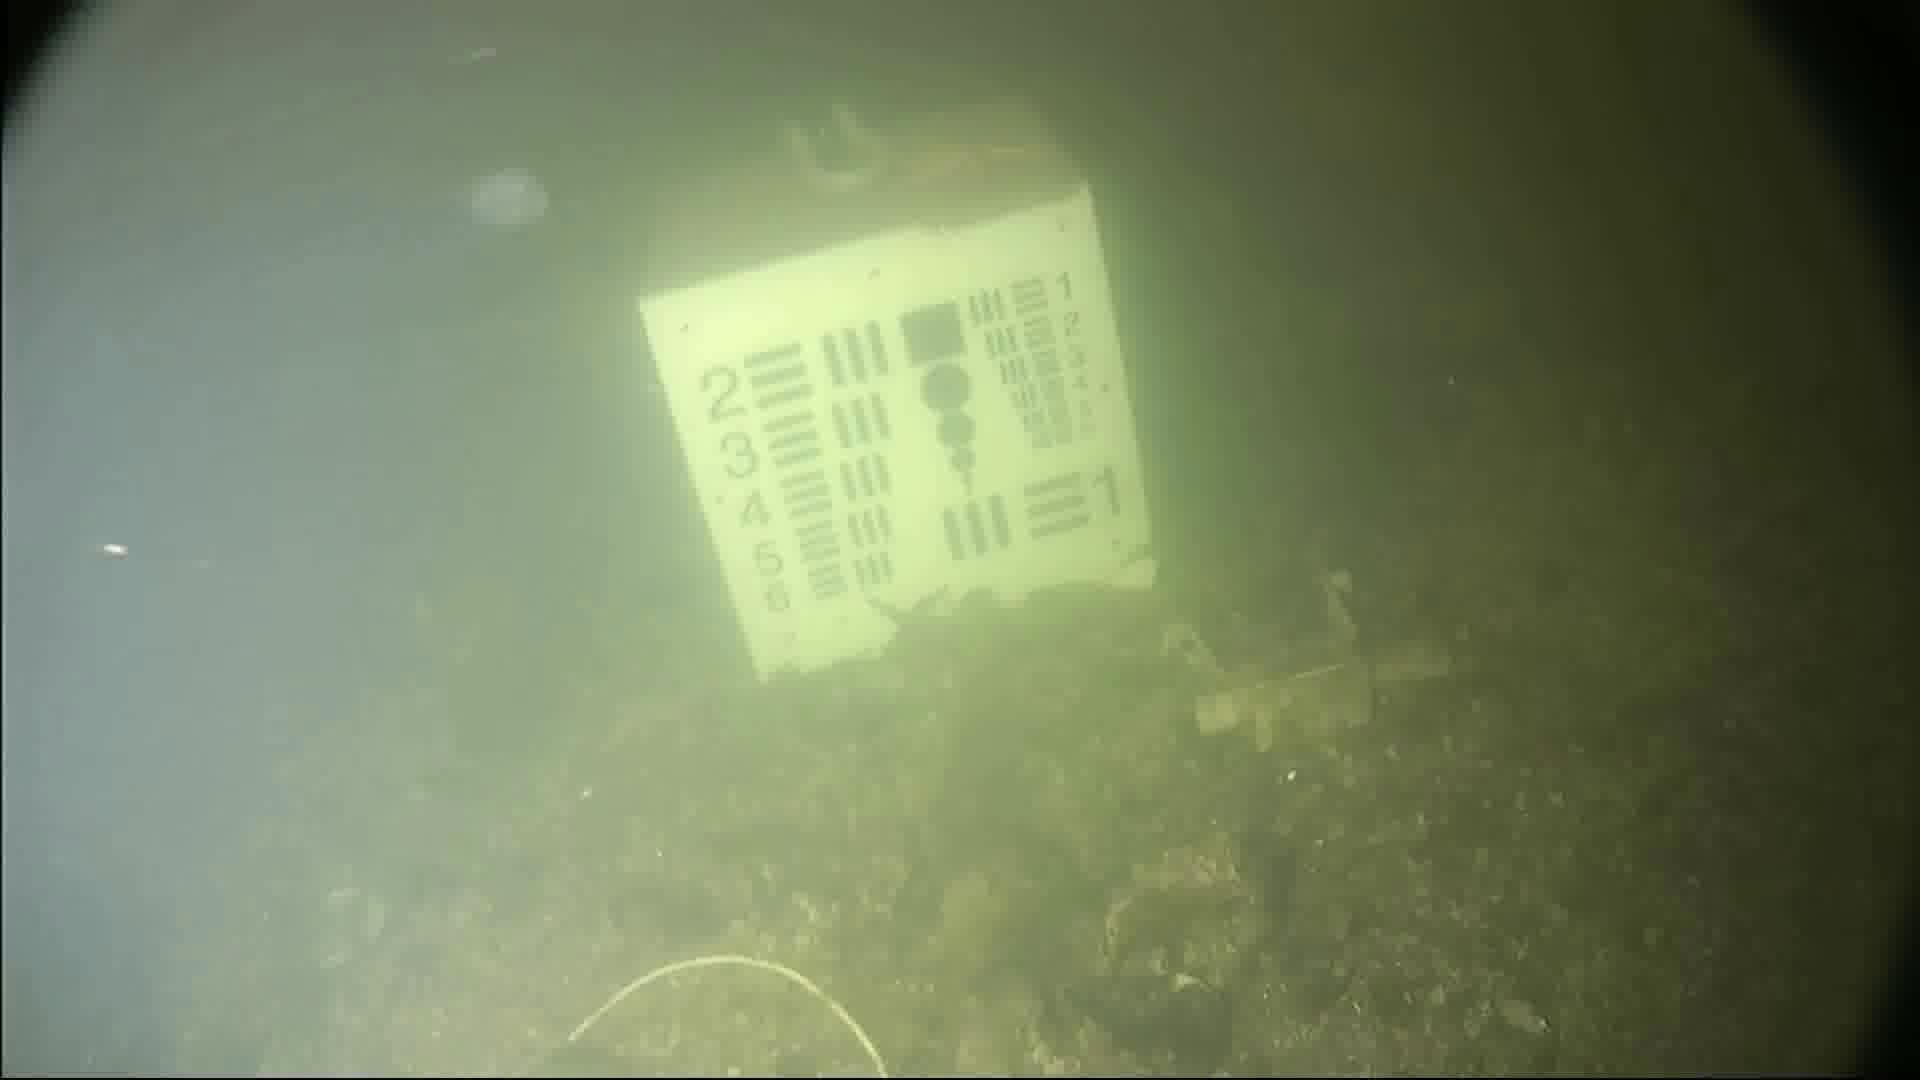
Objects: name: jellyfish
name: starfish